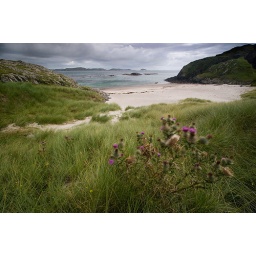
Purple thistle flowers and marram grass on the machair blow in the wind, on the coast of Iona